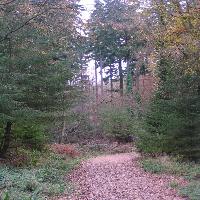
Weather: cloudy or overcast